S-75 Dvina

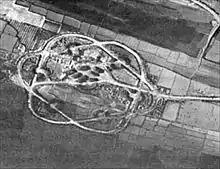
North Vietnamese S-75 site. The typical hexagonal pattern made the sites easy to spot from the air. The Vietnamese later abandoned the layout for this reason.

Each battalion will typically have six, semi-fixed, single-rail launchers for their V-750 missiles positioned approximately apart from each other in a hexagonal "flower" pattern, with radars and guidance systems placed in the center. This unique "flower" shape led to the sites being easily recognizable in reconnaissance photos. Typically another six missiles are stored on tractor-trailers near the center of the site.